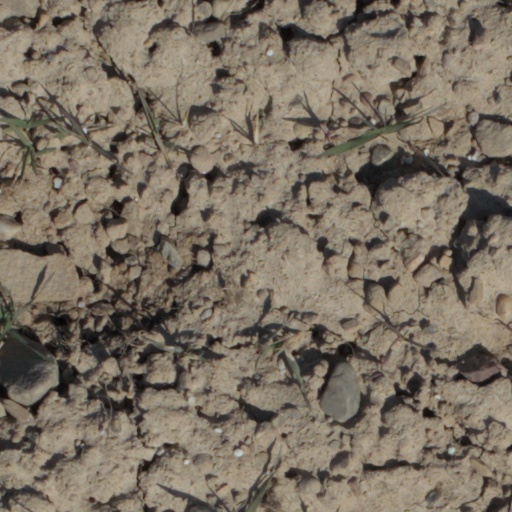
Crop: wheat